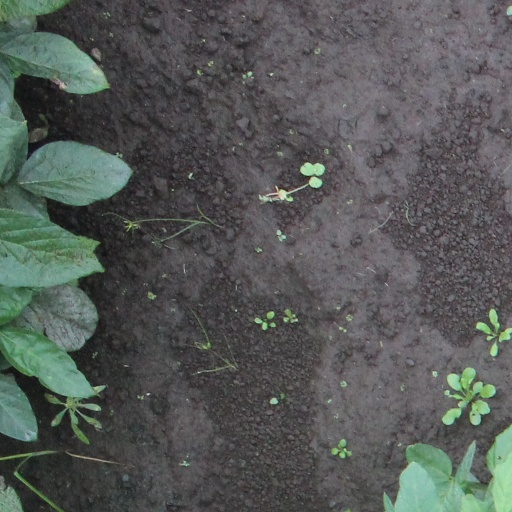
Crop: soybean